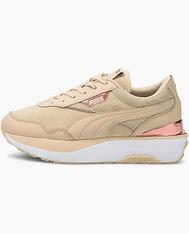
Brand: Puma
Model: Cruise Rider